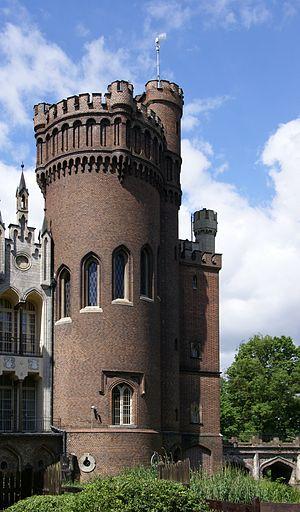
Le château de Kórnik est un château néogothique situé dans la ville du même nom, dans la voïvodie de Grande-Pologne. D'abord construit dans un but défensif, au XIVᵉ siècle, le château a été remanié au XIXᵉ siècle par l'architecte Karl Friedrich Schinkel pour son propriétaire, mécène et homme politique polonais Tytus Działyński.